United Nations Security Council Resolution 1578

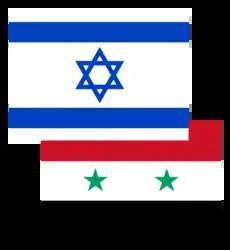
The flags of Israel and Syria

United Nations Security Council resolution 1578, adopted unanimously on 15 December 2004, after considering a report by the Secretary-General Kofi Annan regarding the United Nations Disengagement Observer Force (UNDOF), the Council extended its mandate for a further six months until 30 June 2005.